Eric Reid

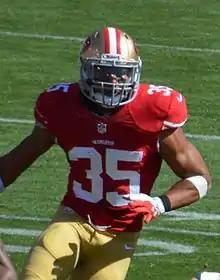
Reid in 2013

On July 5, 2013, the San Francisco 49ers signed Reid to a fully guaranteed four-year, $8.48 million contract that included a signing bonus of $4.54 million.